Horacio Agulla

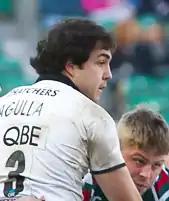
Argentine rugby union player

Horacio Agulla (born October 22, 1984) is an Argentine rugby union player, who plays for Castres Olympique at club level. He plays as a wing or fullback.